Army Burn Hall College

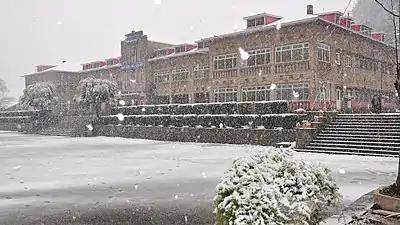
SAS House and hockey field (foreground) during a snowfall (February 2010)

Syed Ahmad Shaheed House (SAS House) was named after the revolutionary Islamist and hero of the Battle of Balakot, Syed Ahmad Shaheed (1786–1831). It was known as St Gabriel House, named after the Angel of Revelation, Archangel Gabriel, until the transfer of control of the college in 1977. Its logo used to have two lions which were later replaced with two Stone Age clubs. SAS House values courage, bravery and justice. Its building was initially the main building of the college and is a classic example of British architecture with wooden upper floors. It is a three-storey building with the capacity to accommodate more than 150 students. It is Burn Hall's most notable building and is featured on both the commemorative postage stamps issued on its 50 and 75 year anniversaries.